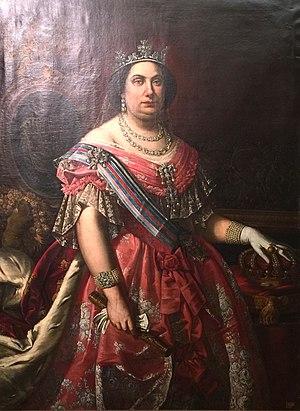
Museo de bellas artes de Castellon
Isabelle II, née le 10 octobre 1830 à Madrid et morte le 9 avril 1904 à Paris, est reine d’Espagne de 1833 à 1868. Son règne peut se découper en trois parties : la guerre carliste de 1833 à 1839, le temps des régences de 1835 à 1843, la décennie modérée de 1843 à 1854 et la dernière phase de 1854 à 1868.